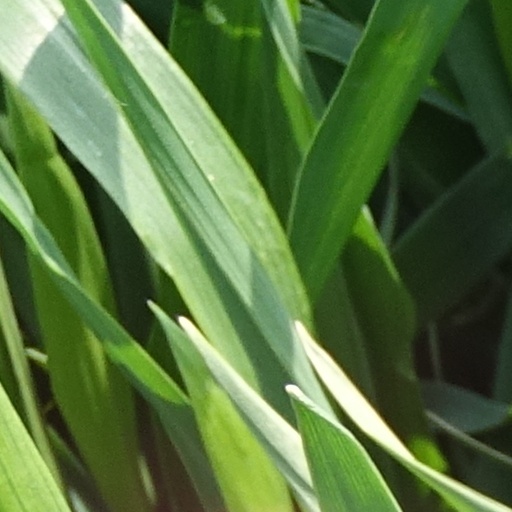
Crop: wheat